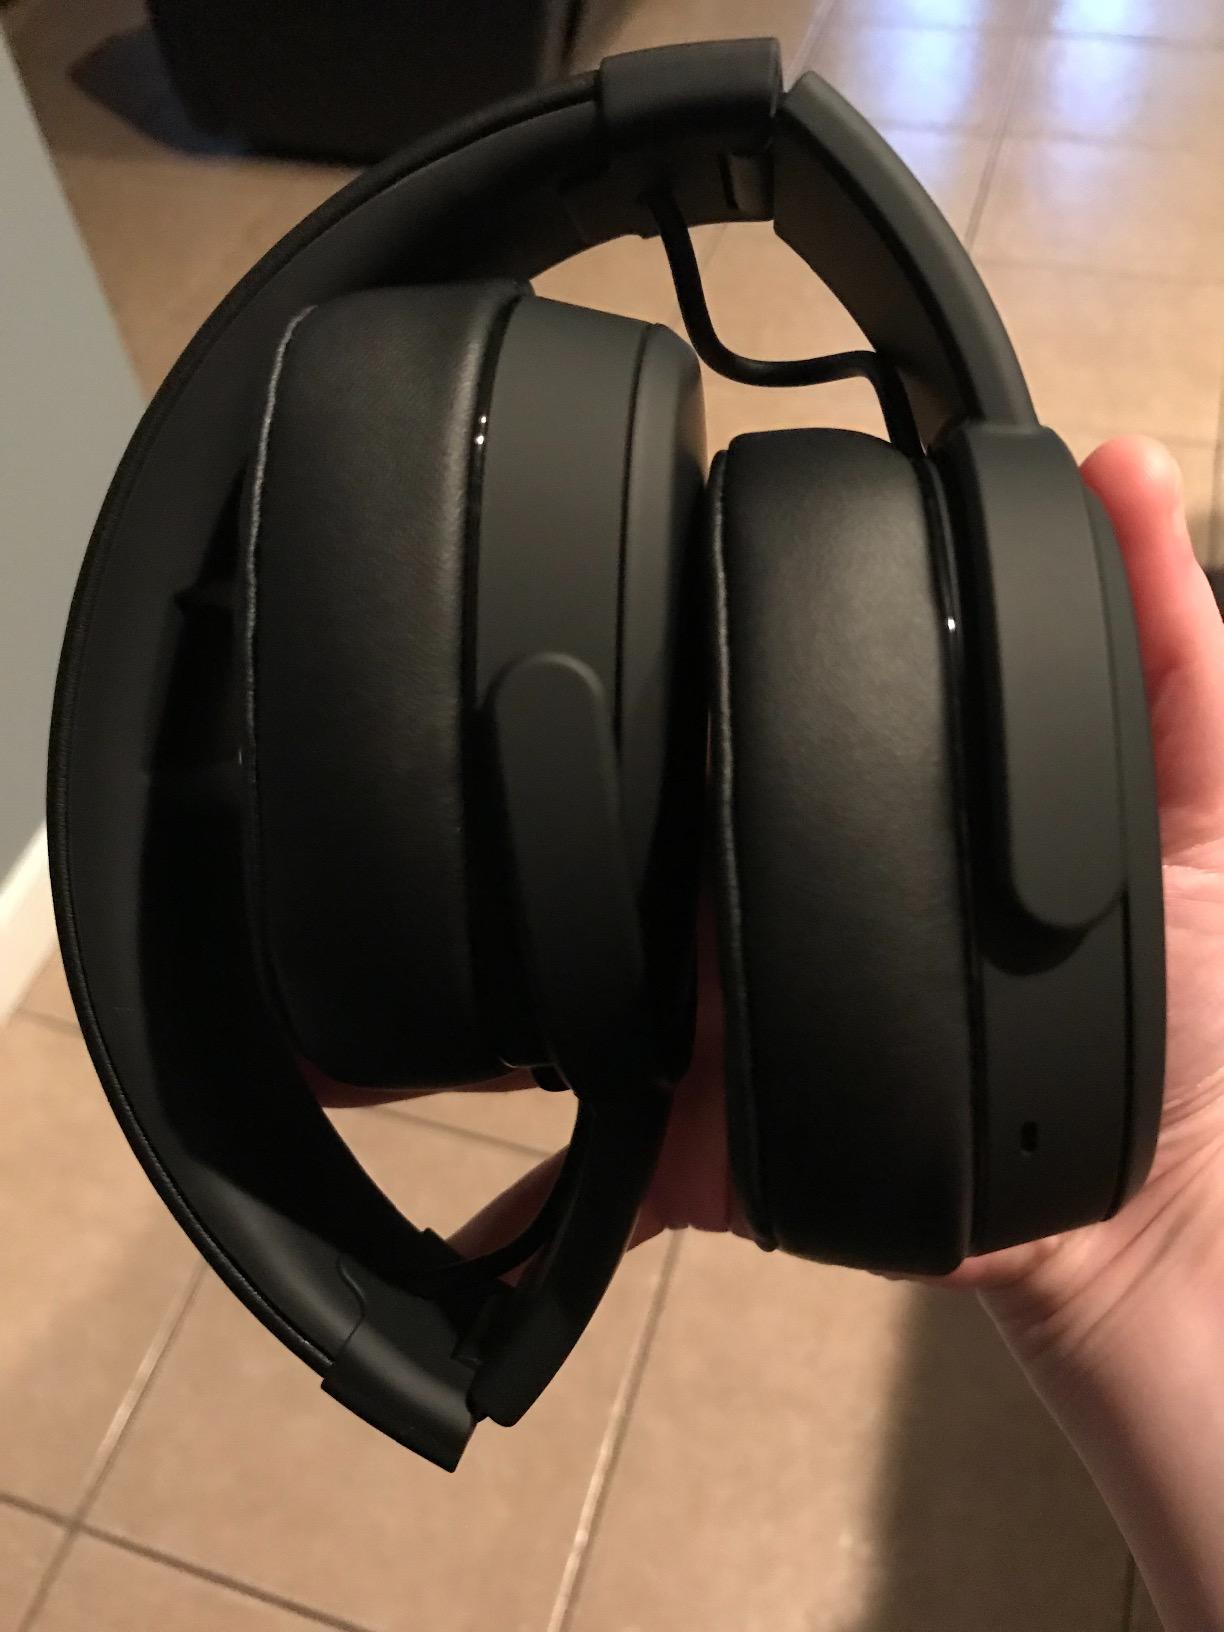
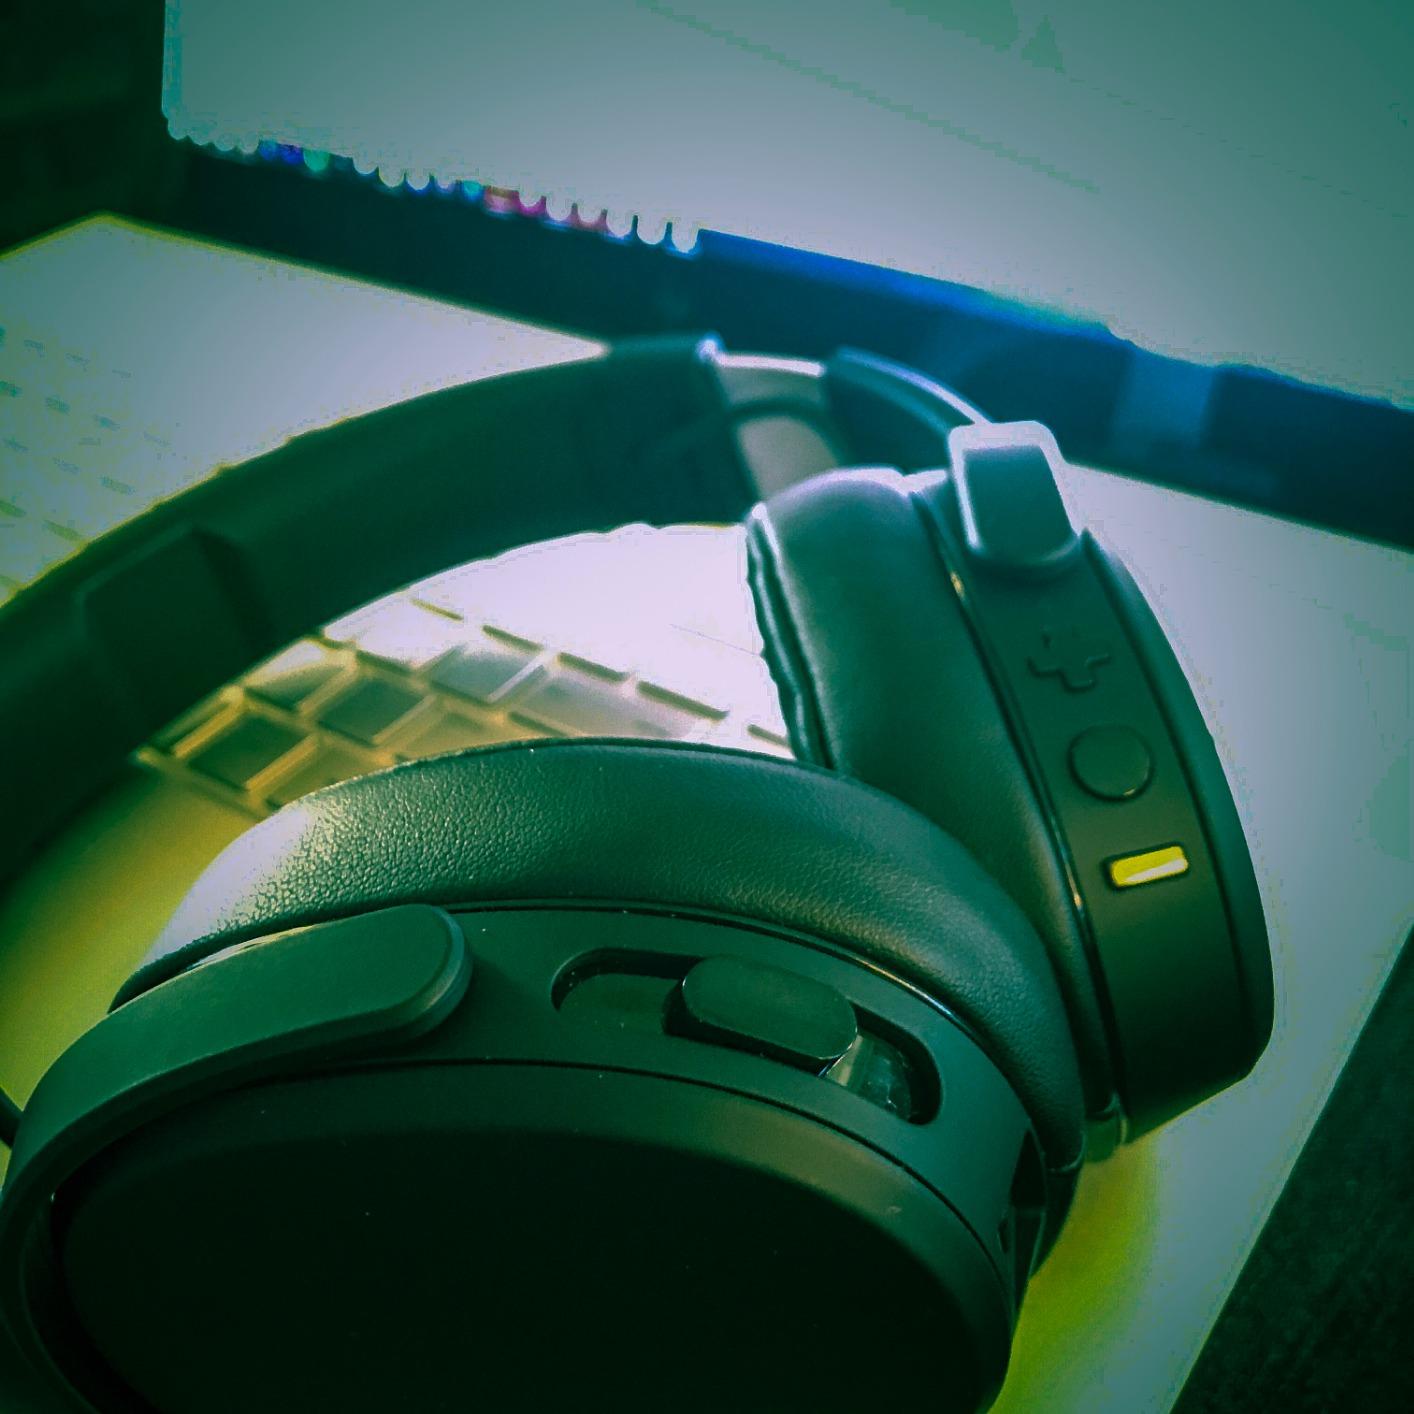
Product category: headphones
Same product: yes